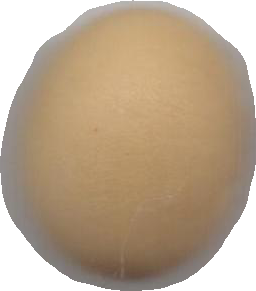
Variety: Dega